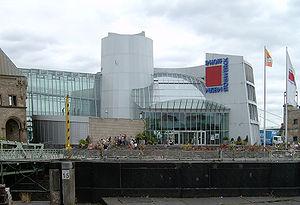
Le Musée du chocolat de Cologne se situe dans la ville de Cologne dans la région de la Rhénanie-du-Nord-Westphalie, à l'ouest de l’Allemagne.